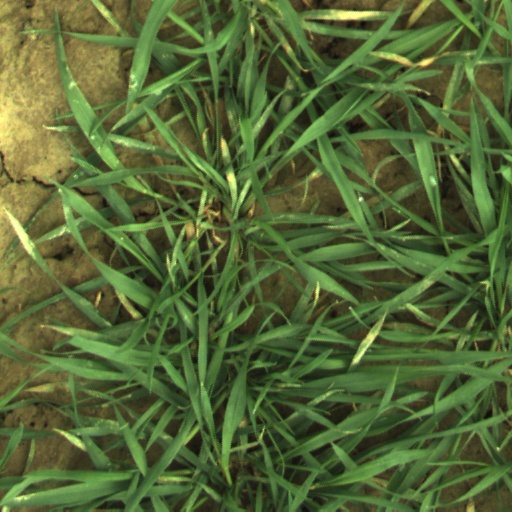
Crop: wheat